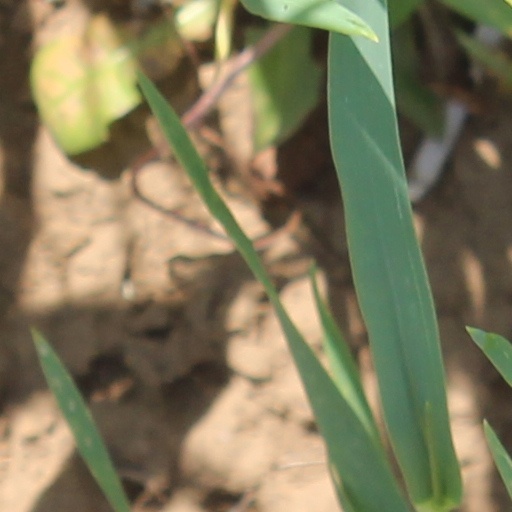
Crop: wheat